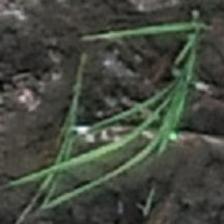
Label: clustered